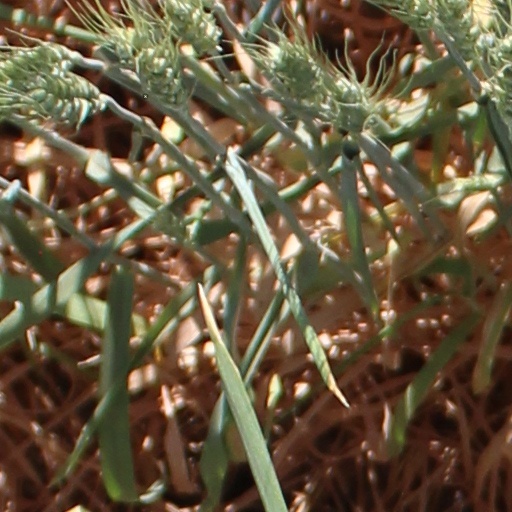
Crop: wheat